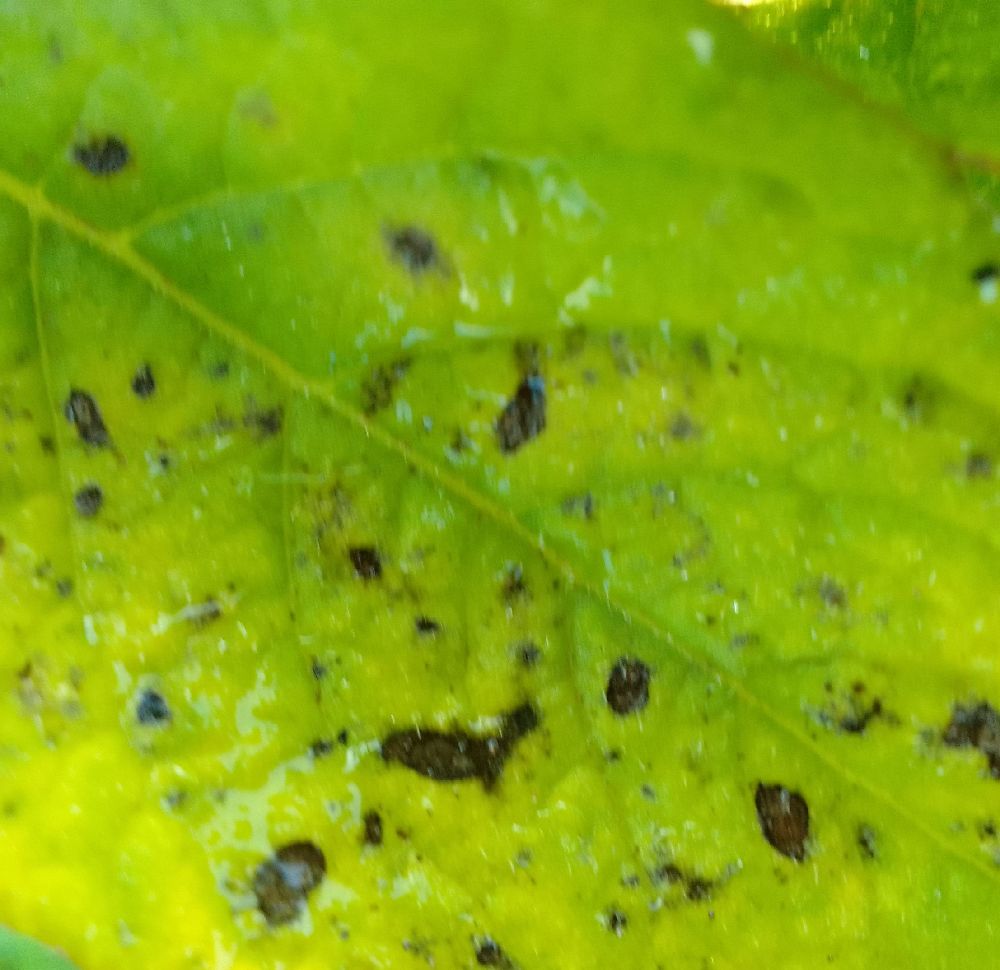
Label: Early blight